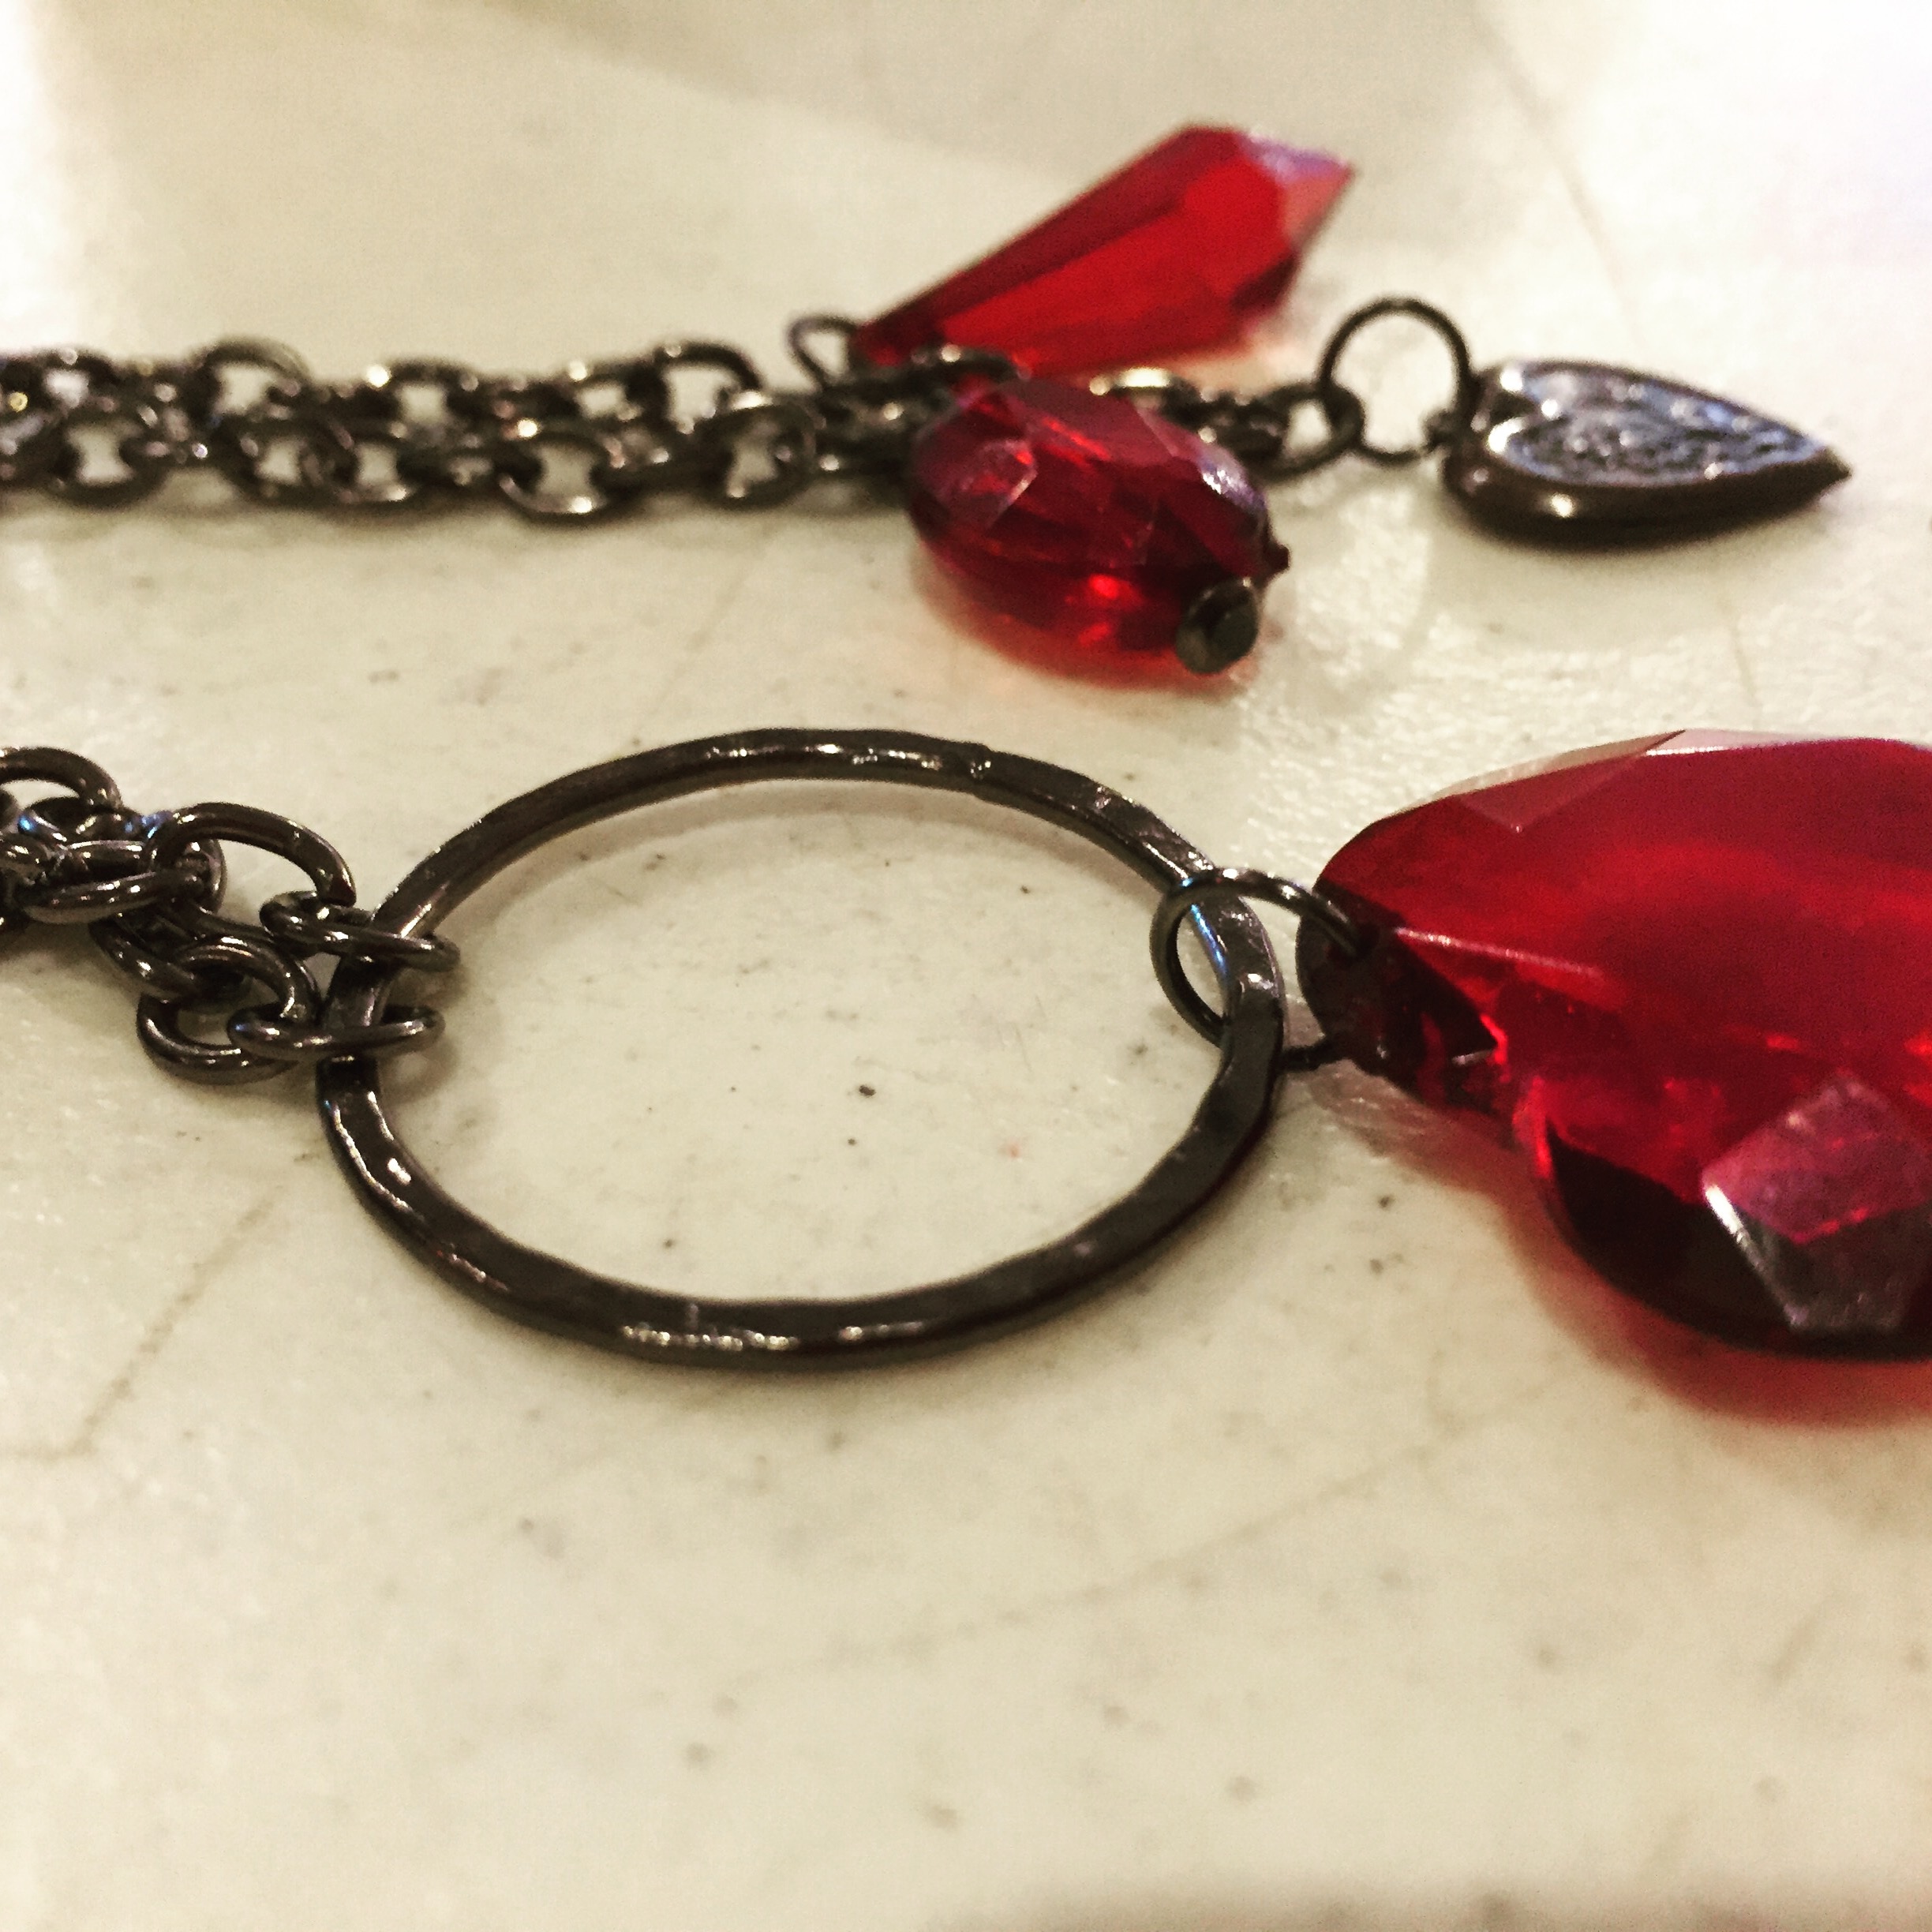
chain, bead, necklace, bracelet, jewellery, silver, organ, pendant, locket, fashion accessory